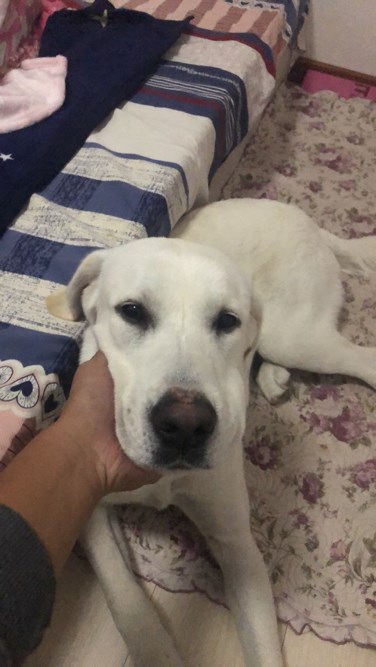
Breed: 3580-n000122-Labrador_retriever